Shaoxing

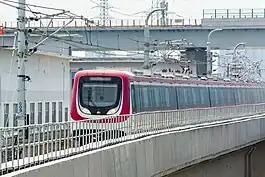
A line 1 train of the Shaoxing metro

Shaoxing has a metro system with 3 operational lines (one branch line), one under construction line and two extension projects. It has 61.9 km of total mileage and 43 stations in total. Line 1 of the Shaoxing Metro connects the Yuecheng and Keqiao districts with Line 5 of the Hangzhou Metro at its western terminus station Guniangqiao. This created a direct metro link between the two cities. Phase 2 of the Shaoxing Metro Line 2 will connect the Yuecheng and Shangyu districts.